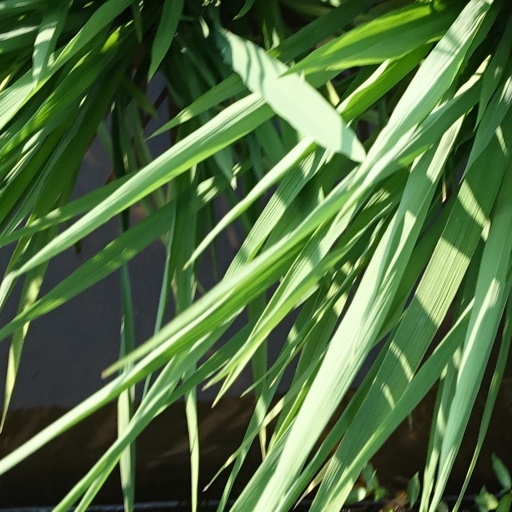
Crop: rice